Danyal (Hussain Shahi dynasty)

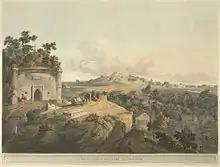
Danyal is credited for the construction of Shah Nafa's mausoleum in Munger.

In 903 AH (1497-1498 CE), Danyal was responsible for the construction of a vault at the Munger Fort in Bihar and an inscription commemorating this was hung on the eastern wall of the nearby Dargah of Shah Nafa (also known as "Pir Nafa"). There are also local legends about Danyal that are prevalent, and it is generally thought that Danyal ultimately constructed the "dargah" too.